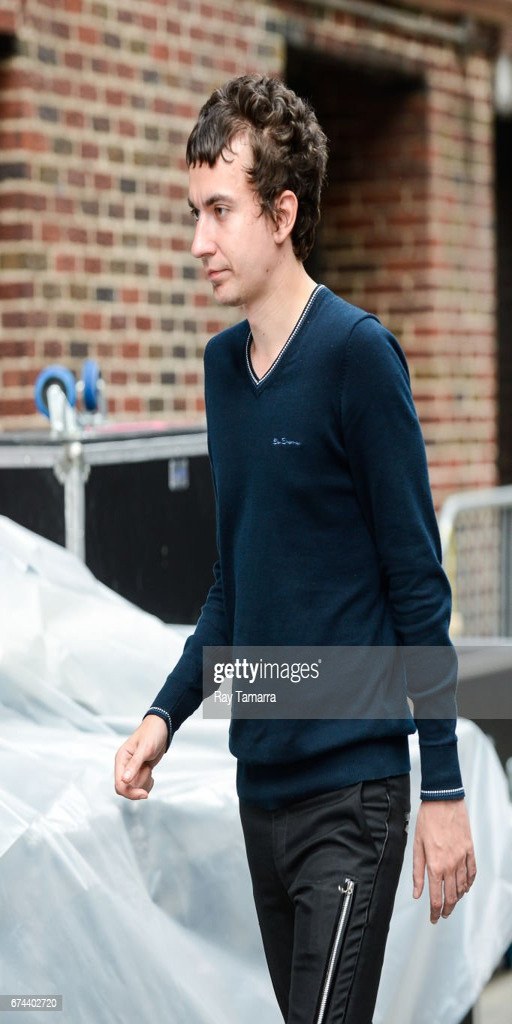
artist , enters show with taping .